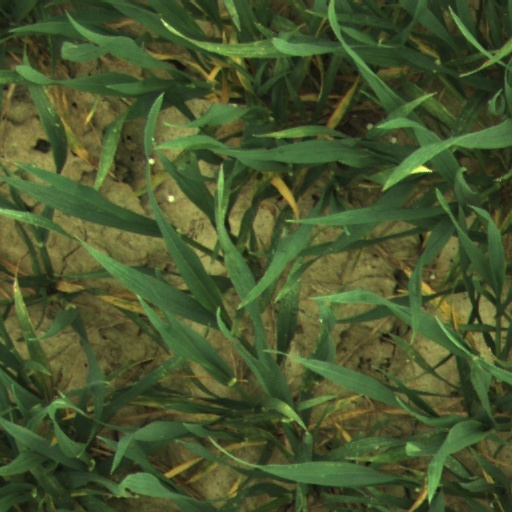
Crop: wheat